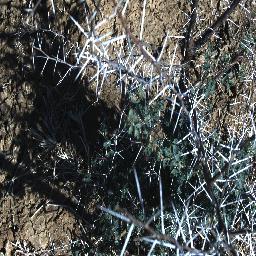
Label: prickly_acacia